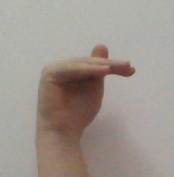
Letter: khaa